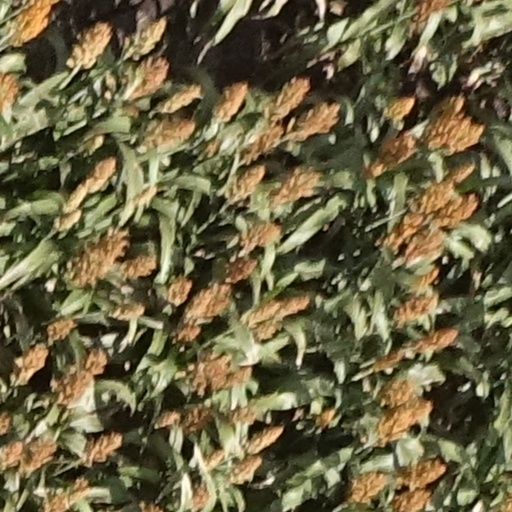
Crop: sorghum